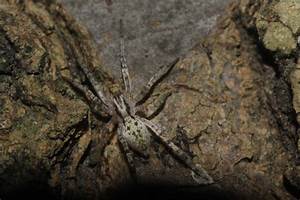
Label: ragno